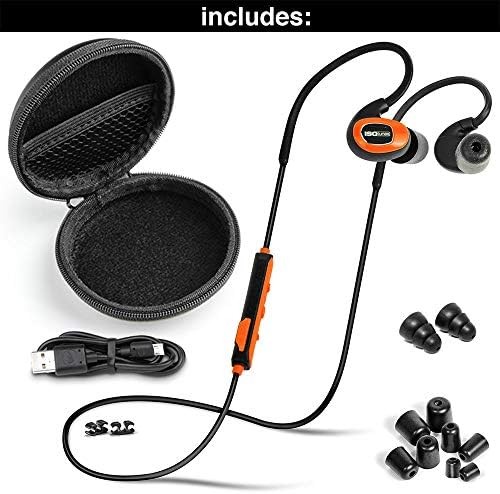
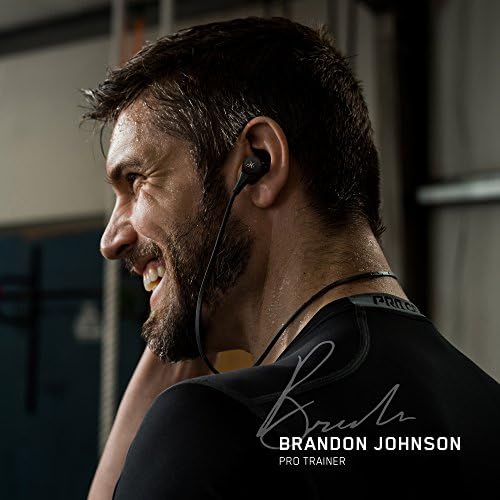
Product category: headphones
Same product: no